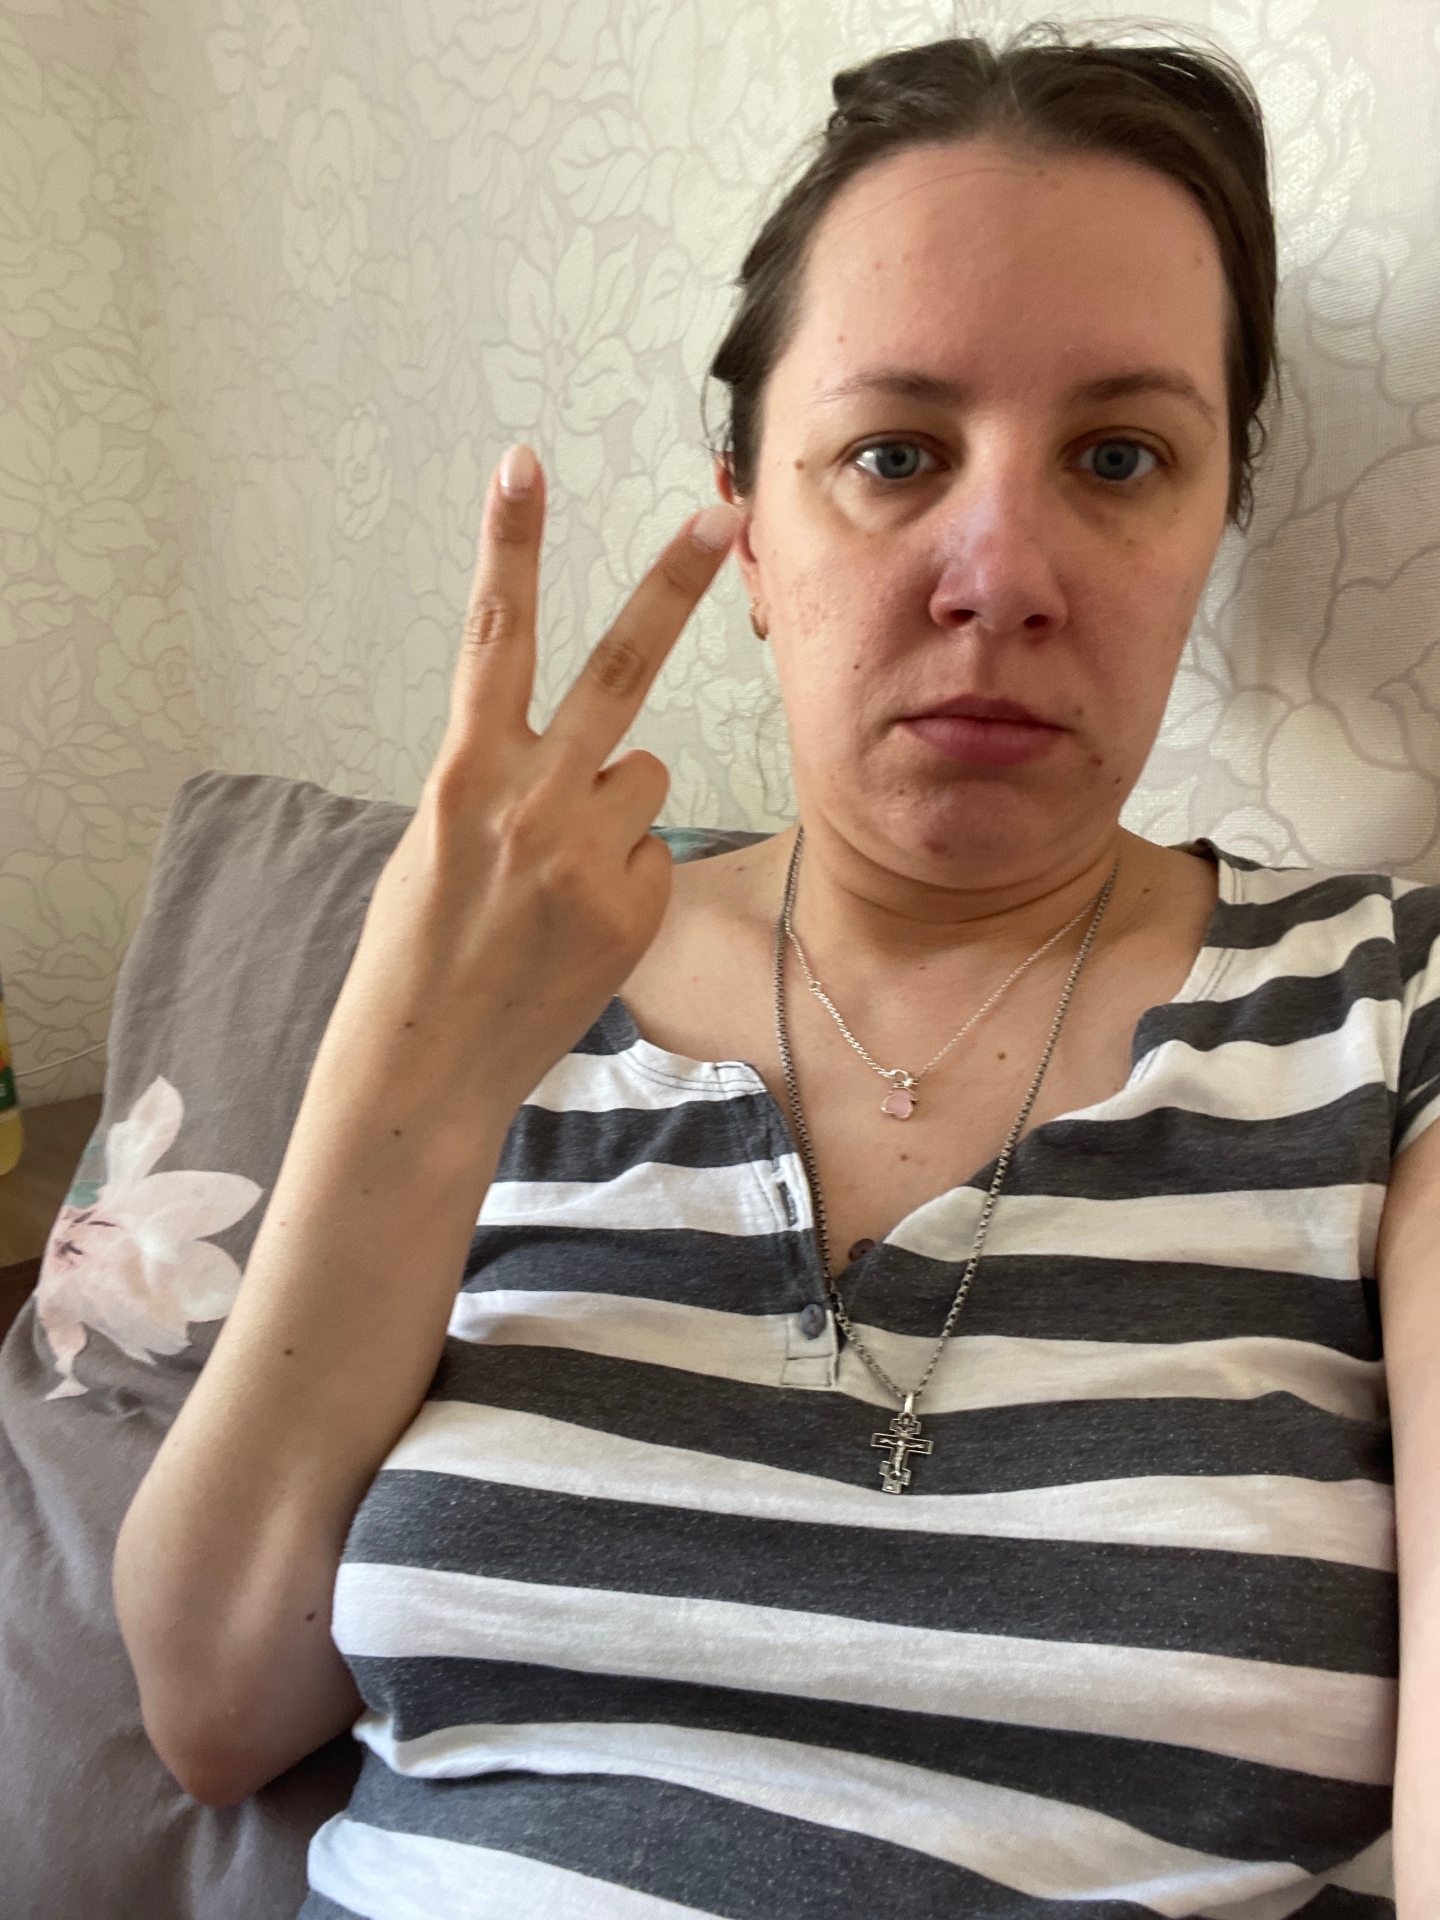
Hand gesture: peace_inverted